Dieter Vieweger

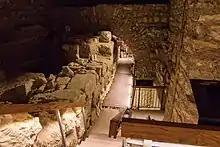
Archaeological Park below the Redeemer Church of Jerusalem

The archaeological research project (Gadara Region Project) began in 2001 and includes the exploration of the Wadi el-Arab as well as the excavation on the settlement mound Tall Zira'a in the tri-border area Jordan, Syria, Israel, which has been continuously inhabited for over 5000 years. The aim of the project is to explore the diverse cultures from many millennia of human history in this geopolitically prominent landscape – the Wadi al-'Arab region. The central site in the Wadi al-'Arab is Tall Zira'a. The site is about 200 m in diameter. Its highest point is 17 m below sea level. Here, the history of Palestine from the Chalcolithic, Bronze and Iron Ages to the Classical and early medieval periods can be explored in an exemplary way. Well over 30 strata provide information about permanent human settlements in this area. The tell was situated in the vicinity of an important trade route between Egypt and Mesopotamia, which led via Megiddo and Damascus. Tall Zira'a is the predecessor settlement of the Hellenistic-Roman site of Gadara. It later also gave the survivors of Gadara's destruction by violent earthquakes between 747 and 749 AD a new settlement opportunity. The DEI Amman has been involved in the research since 2004 and the DEI Jerusalem since 2006. Since 2016, the DEI Amman has been leading the project. The project is planned to last about 25 years.